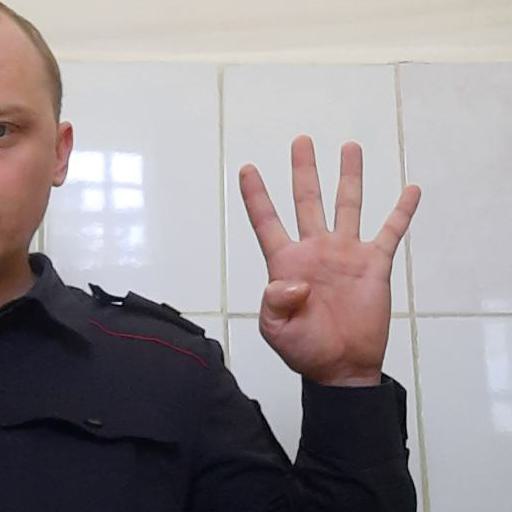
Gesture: four